Fletcher Field

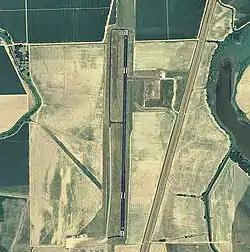
USGS 2006 orthophoto

Fletcher Field is a public use airport in Coahoma County, Mississippi, United States. It is owned by the Coahoma County Airport Board and located seven nautical miles (13 km) northeast of the central business district of Clarksdale, Mississippi. This airport is included in the National Plan of Integrated Airport Systems for 2011–2015, which categorized it as a "general aviation" facility. There is no scheduled commercial airline service.